Crivitz, Wisconsin

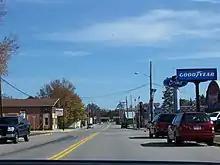
A business district on Main Avenue looking east

Crivitz was surveyed and platted in the summer of 1883. This work was filed with the Register of Deeds in Marinette County on September 10, 1883, by German immigrant Frederick John Bartels, who named the settlement after his home town of Crivitz, Germany.